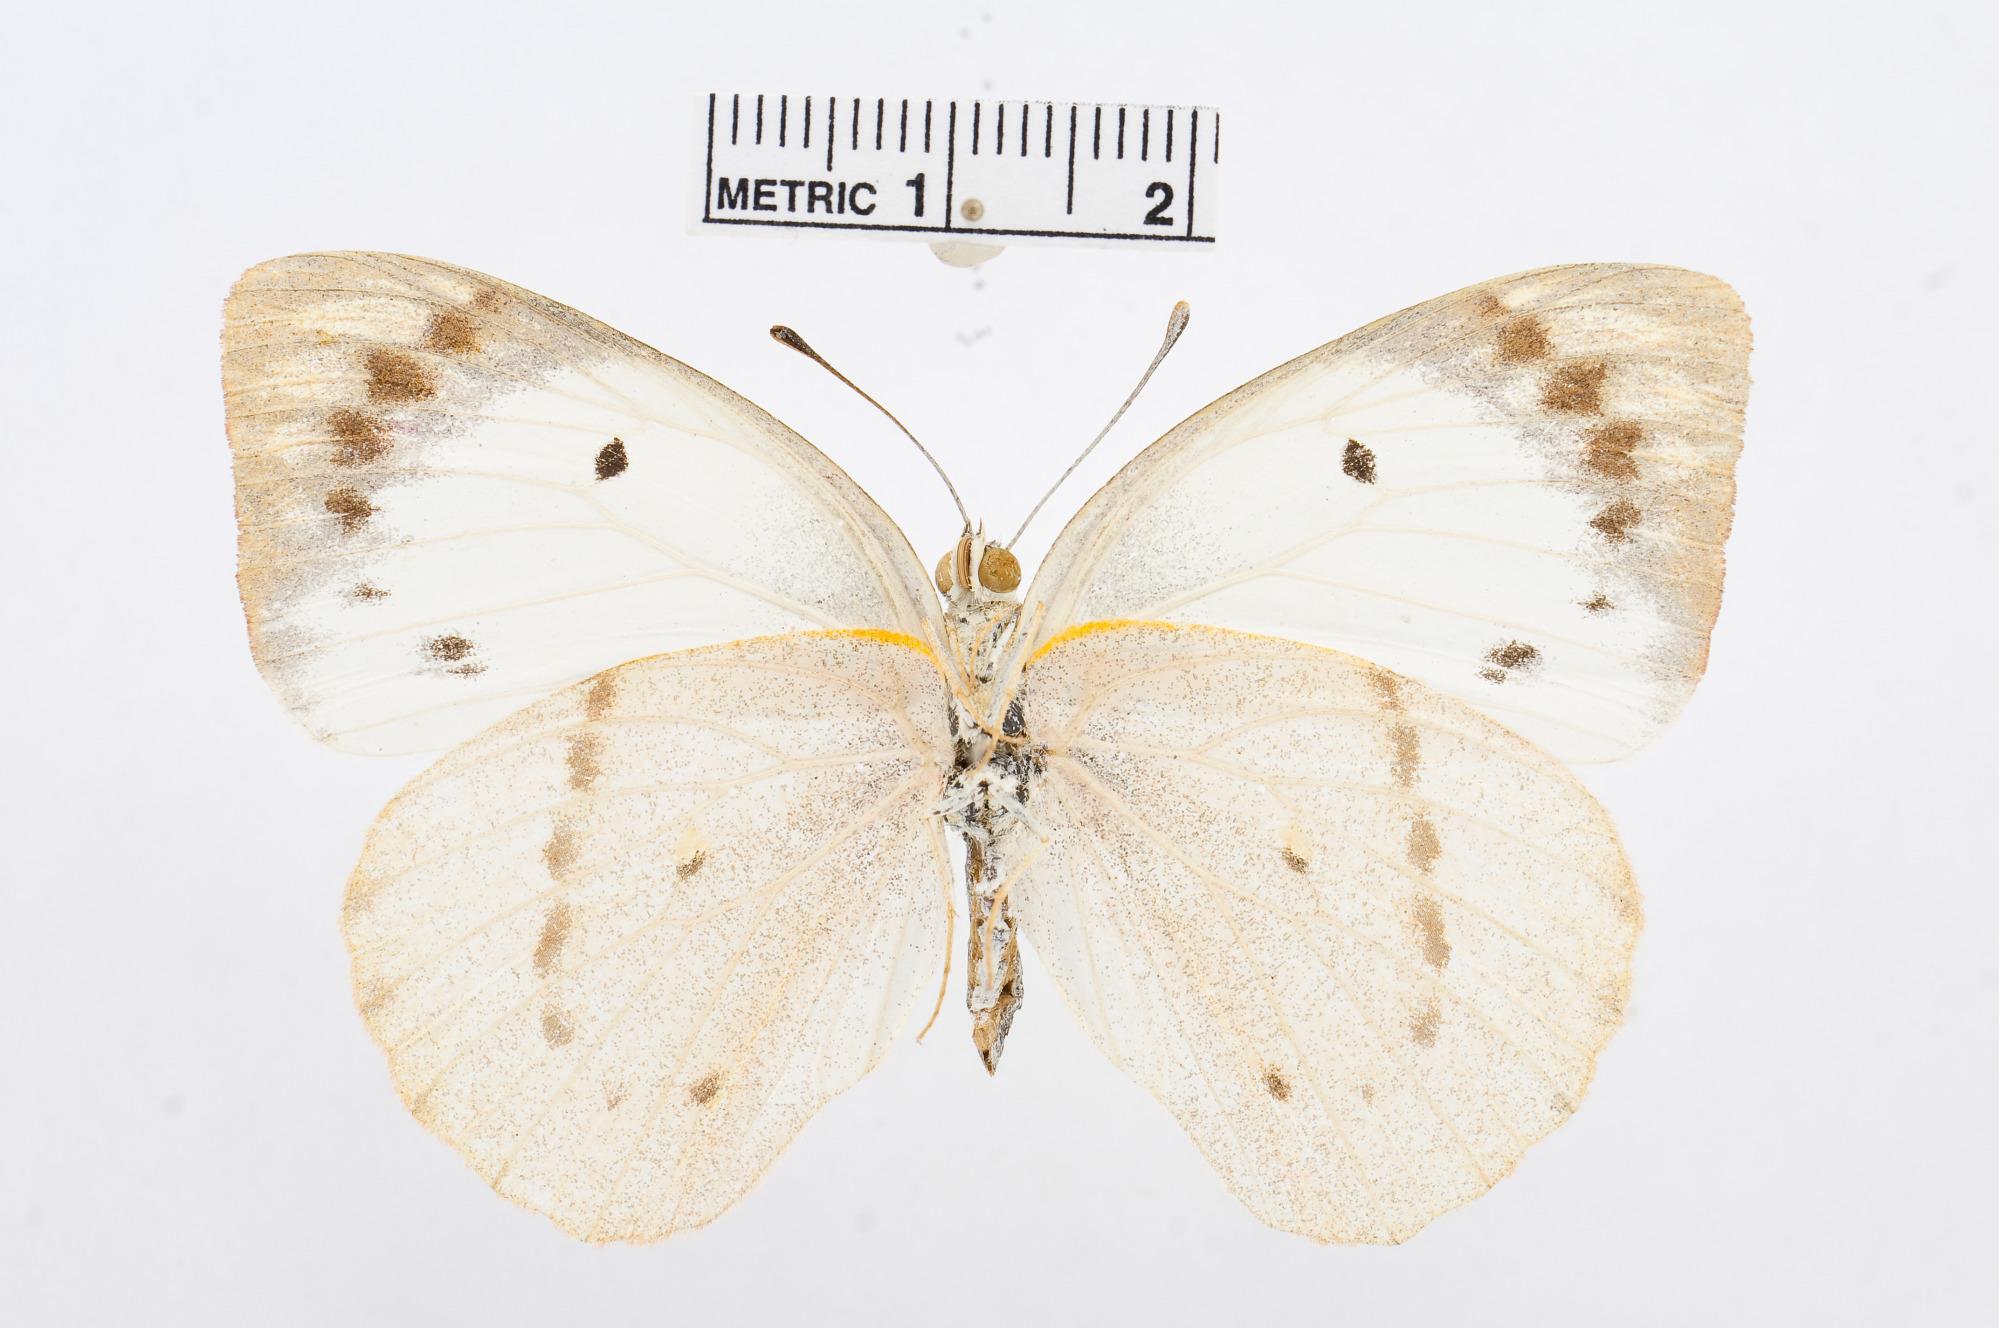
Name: Colotis regina
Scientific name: Colotis regina
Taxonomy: Animalia, Arthropoda, Hexapoda, Insecta, Lepidoptera, Pieridae, Pierinae